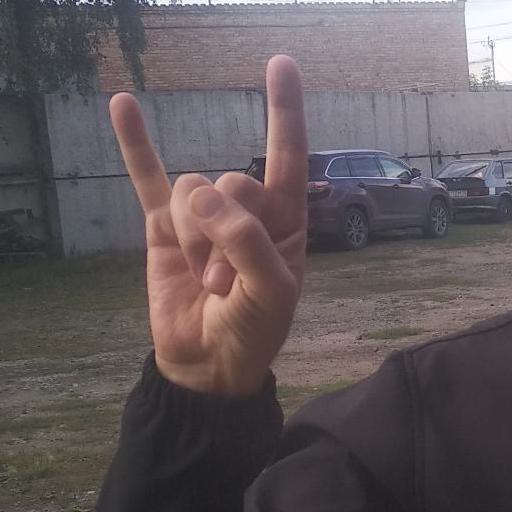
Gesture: rock